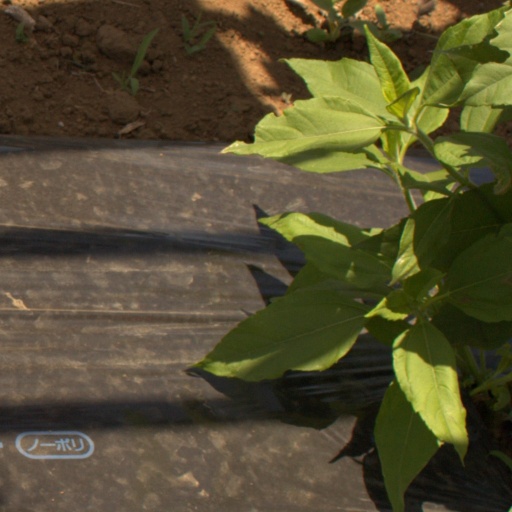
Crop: Jerusalem artichoke